Hugh Courtenay (died 1425)

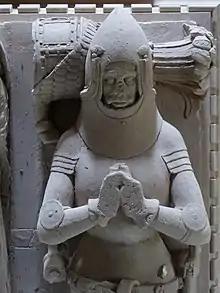
Sir Hugh Courtenay (died 1425), detail from his effigy in Haccombe Church. Dressed as a knight in full armour, his head rests on a helm on top of which is the Courtenay crest: "A panache of ostrich feathers"

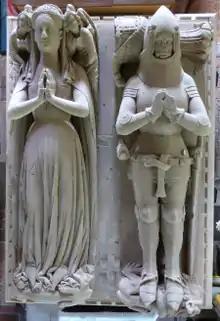
Sir Hugh Courtenay (d.1425) and his wife Philipa Archdekne, heiress of Haccombe, monument in Haccombe Church

Sir Hugh I Courtenay (after 1358 – 5 or 6 March 1425), of Haccombe in Devon, was Sheriff of Devon for 1418/19 and was thrice elected knight of the shire for Devon in 1395, 1397 and 1421. He was a grandson of Hugh de Courtenay, 2nd/10th Earl of Devon (1303–1377), was the younger brother of Edward de Courtenay, 3rd/11th Earl of Devon (1357–1419), "The Blind Earl", and was the grandfather of Edward Courtenay, 1st Earl of Devon (d.1509), KG, created Earl of Devon in 1485 by King Henry VII. He was the link between the senior line of the Courtenay Earls of Devon made extinct following the Battle of Tewkesbury in 1471 (his elder brother's line) and the post-Wars of the Roses creation of a new Earldom for his grandson made in 1485 by King Henry VII.